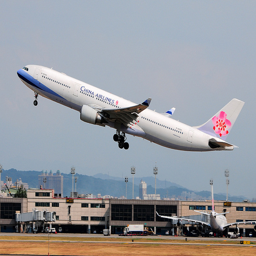
A jumbo jet taking off from an airport.
A large airliner taking off on the runway at an airport.
An airplane heading to China is taking off.
A large passenger airplane takes off from the airport runway.
A large commercial aircraft taking off from an airport.